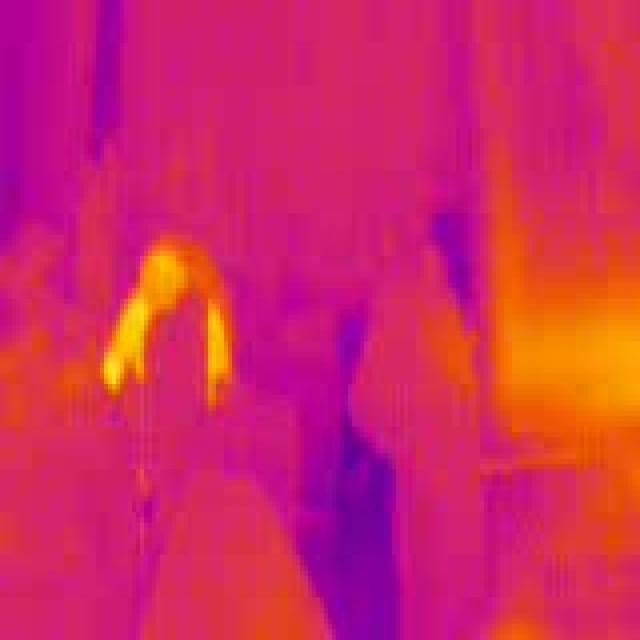
Detected objects:
label: person